Manor of St. Sepulchre

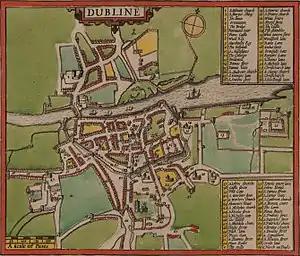
Map (reprinted 1896) showing the layout of Dublin in 1610. The Palace of Saint Sepulchre is marked as location number 66.

The headquarters of the city manor and consequently, of all St. Sepulchre manors, was the Archbishop's Palace which is located at the corner of Bride Street and Kevin Street adjacent to Marsh's Library.